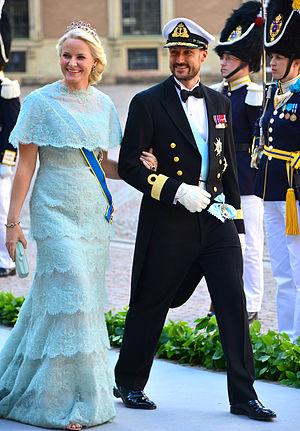
Haakon Magnus de Norvège et Mette-Marit de Norvège sur le chemin de l'église du château au palais royal à Stockholm avant le mariage entre la princesse Madeleine et Christopher O'Neill 8 Juin 2013.Español: Haakon Magnus de Noruega y Mette-Marit de Noruega en el camino a la iglesia del castillo en el Palacio Real de Estocolmo antes de la boda entre la princesa Magdalena y Christopher O'Neill 08 de junio 2013.